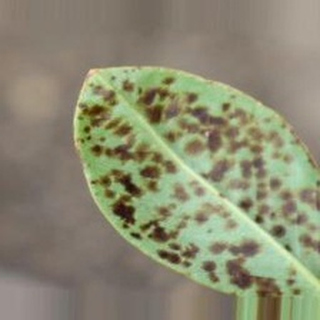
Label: groundnut_rust